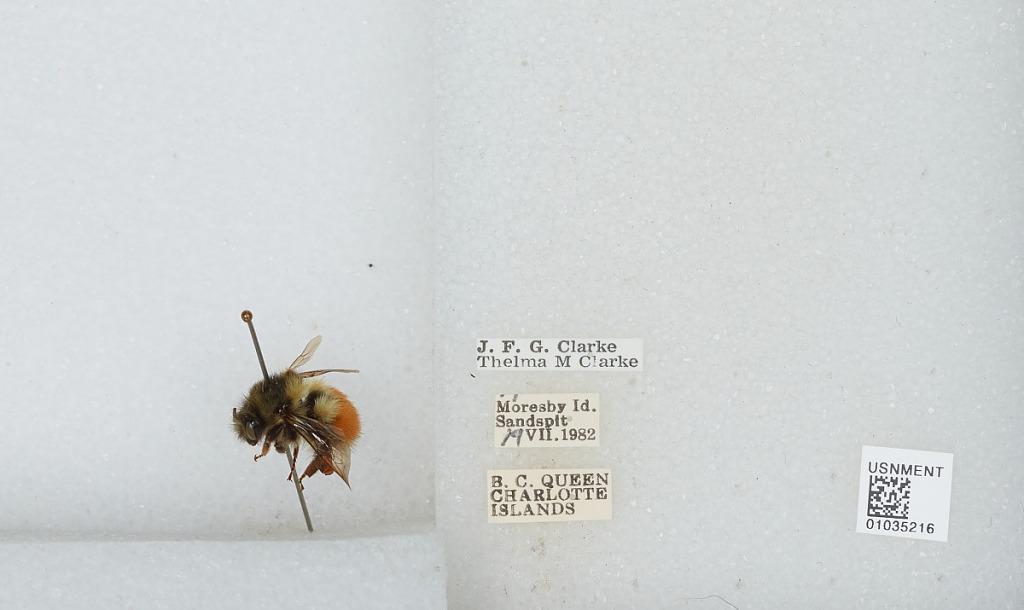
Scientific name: Bombus (Pyrobombus) melanopygus Nylander
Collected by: J. Clarke & T. Clarke
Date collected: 1982-7-19
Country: Canada
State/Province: British Columbia
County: Queen Charlotte Islands
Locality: Sandspit, Moresby Island, Queen Charlotte Islands
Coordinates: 48.6994, -123.299